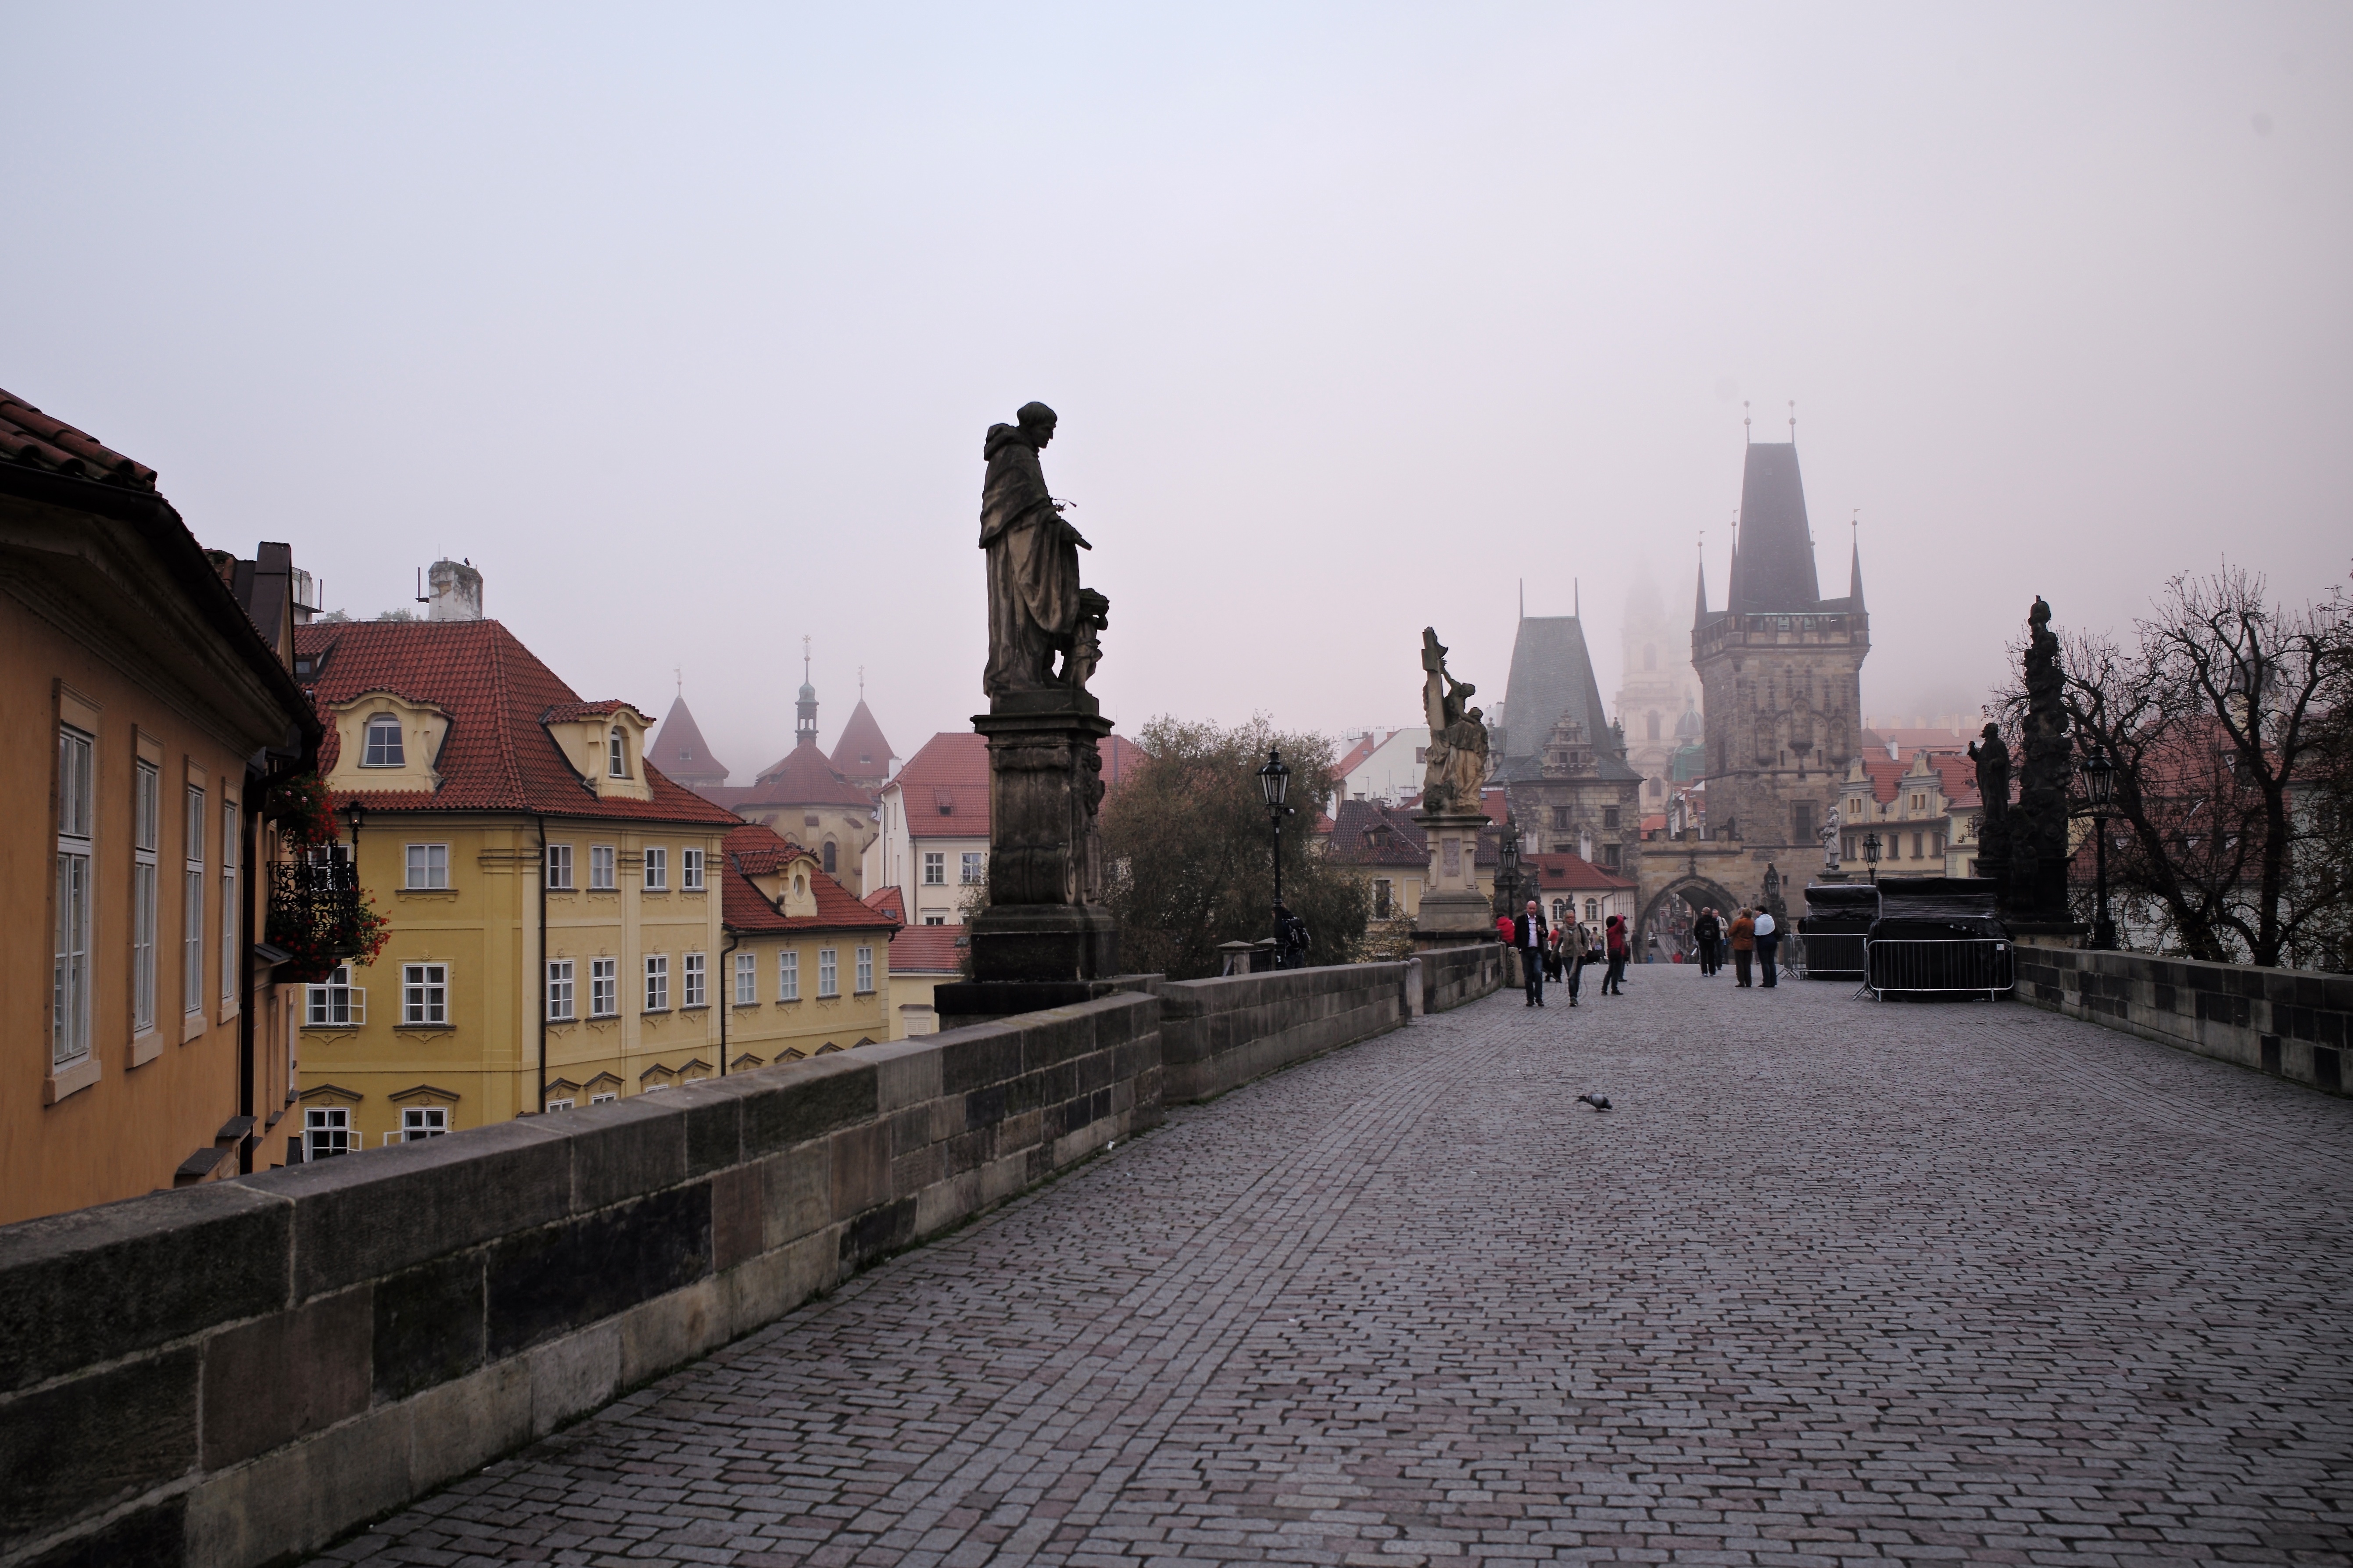
architecture, fog, mist, bridge, morning, fall, town, old, city, foggy, monument, cityscape, downtown, travel, europe, evening, tower, autumn, landmark, prague, tourism, gate, gothic, m, misty, lanterns, statues, milky, day, town square, 28, republic, leica, 240, karluv, most, charles, czech, cesko, praha, summicron, cobblestones, staremesto, urban area, human settlement